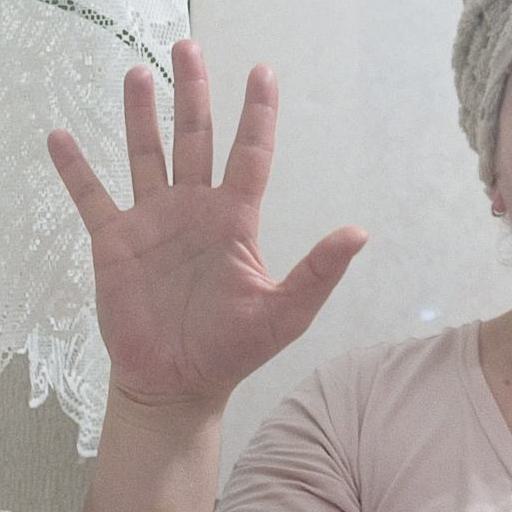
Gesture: palm